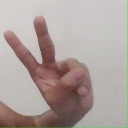
अक्षर: ऐ